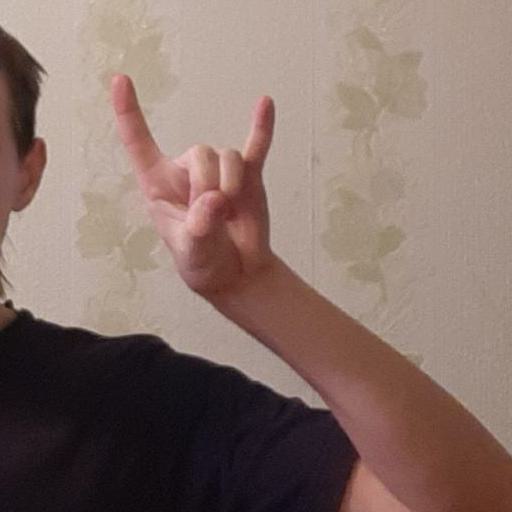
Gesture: rock